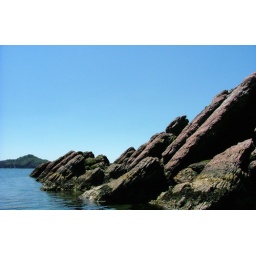
Just out in the bay at Greens Harbour. A perfect day, no wind, blue skies and very clear water.